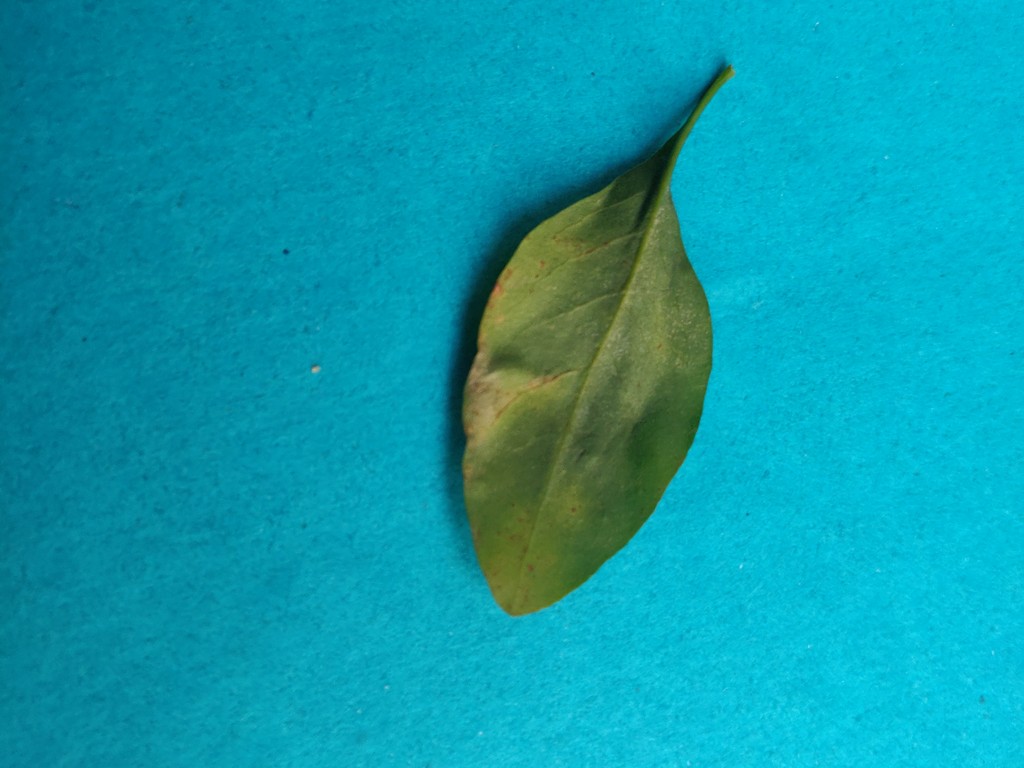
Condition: Unhealthy
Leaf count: single
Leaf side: back